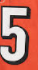
Number: 5